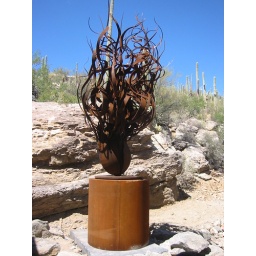
against the canyon wall